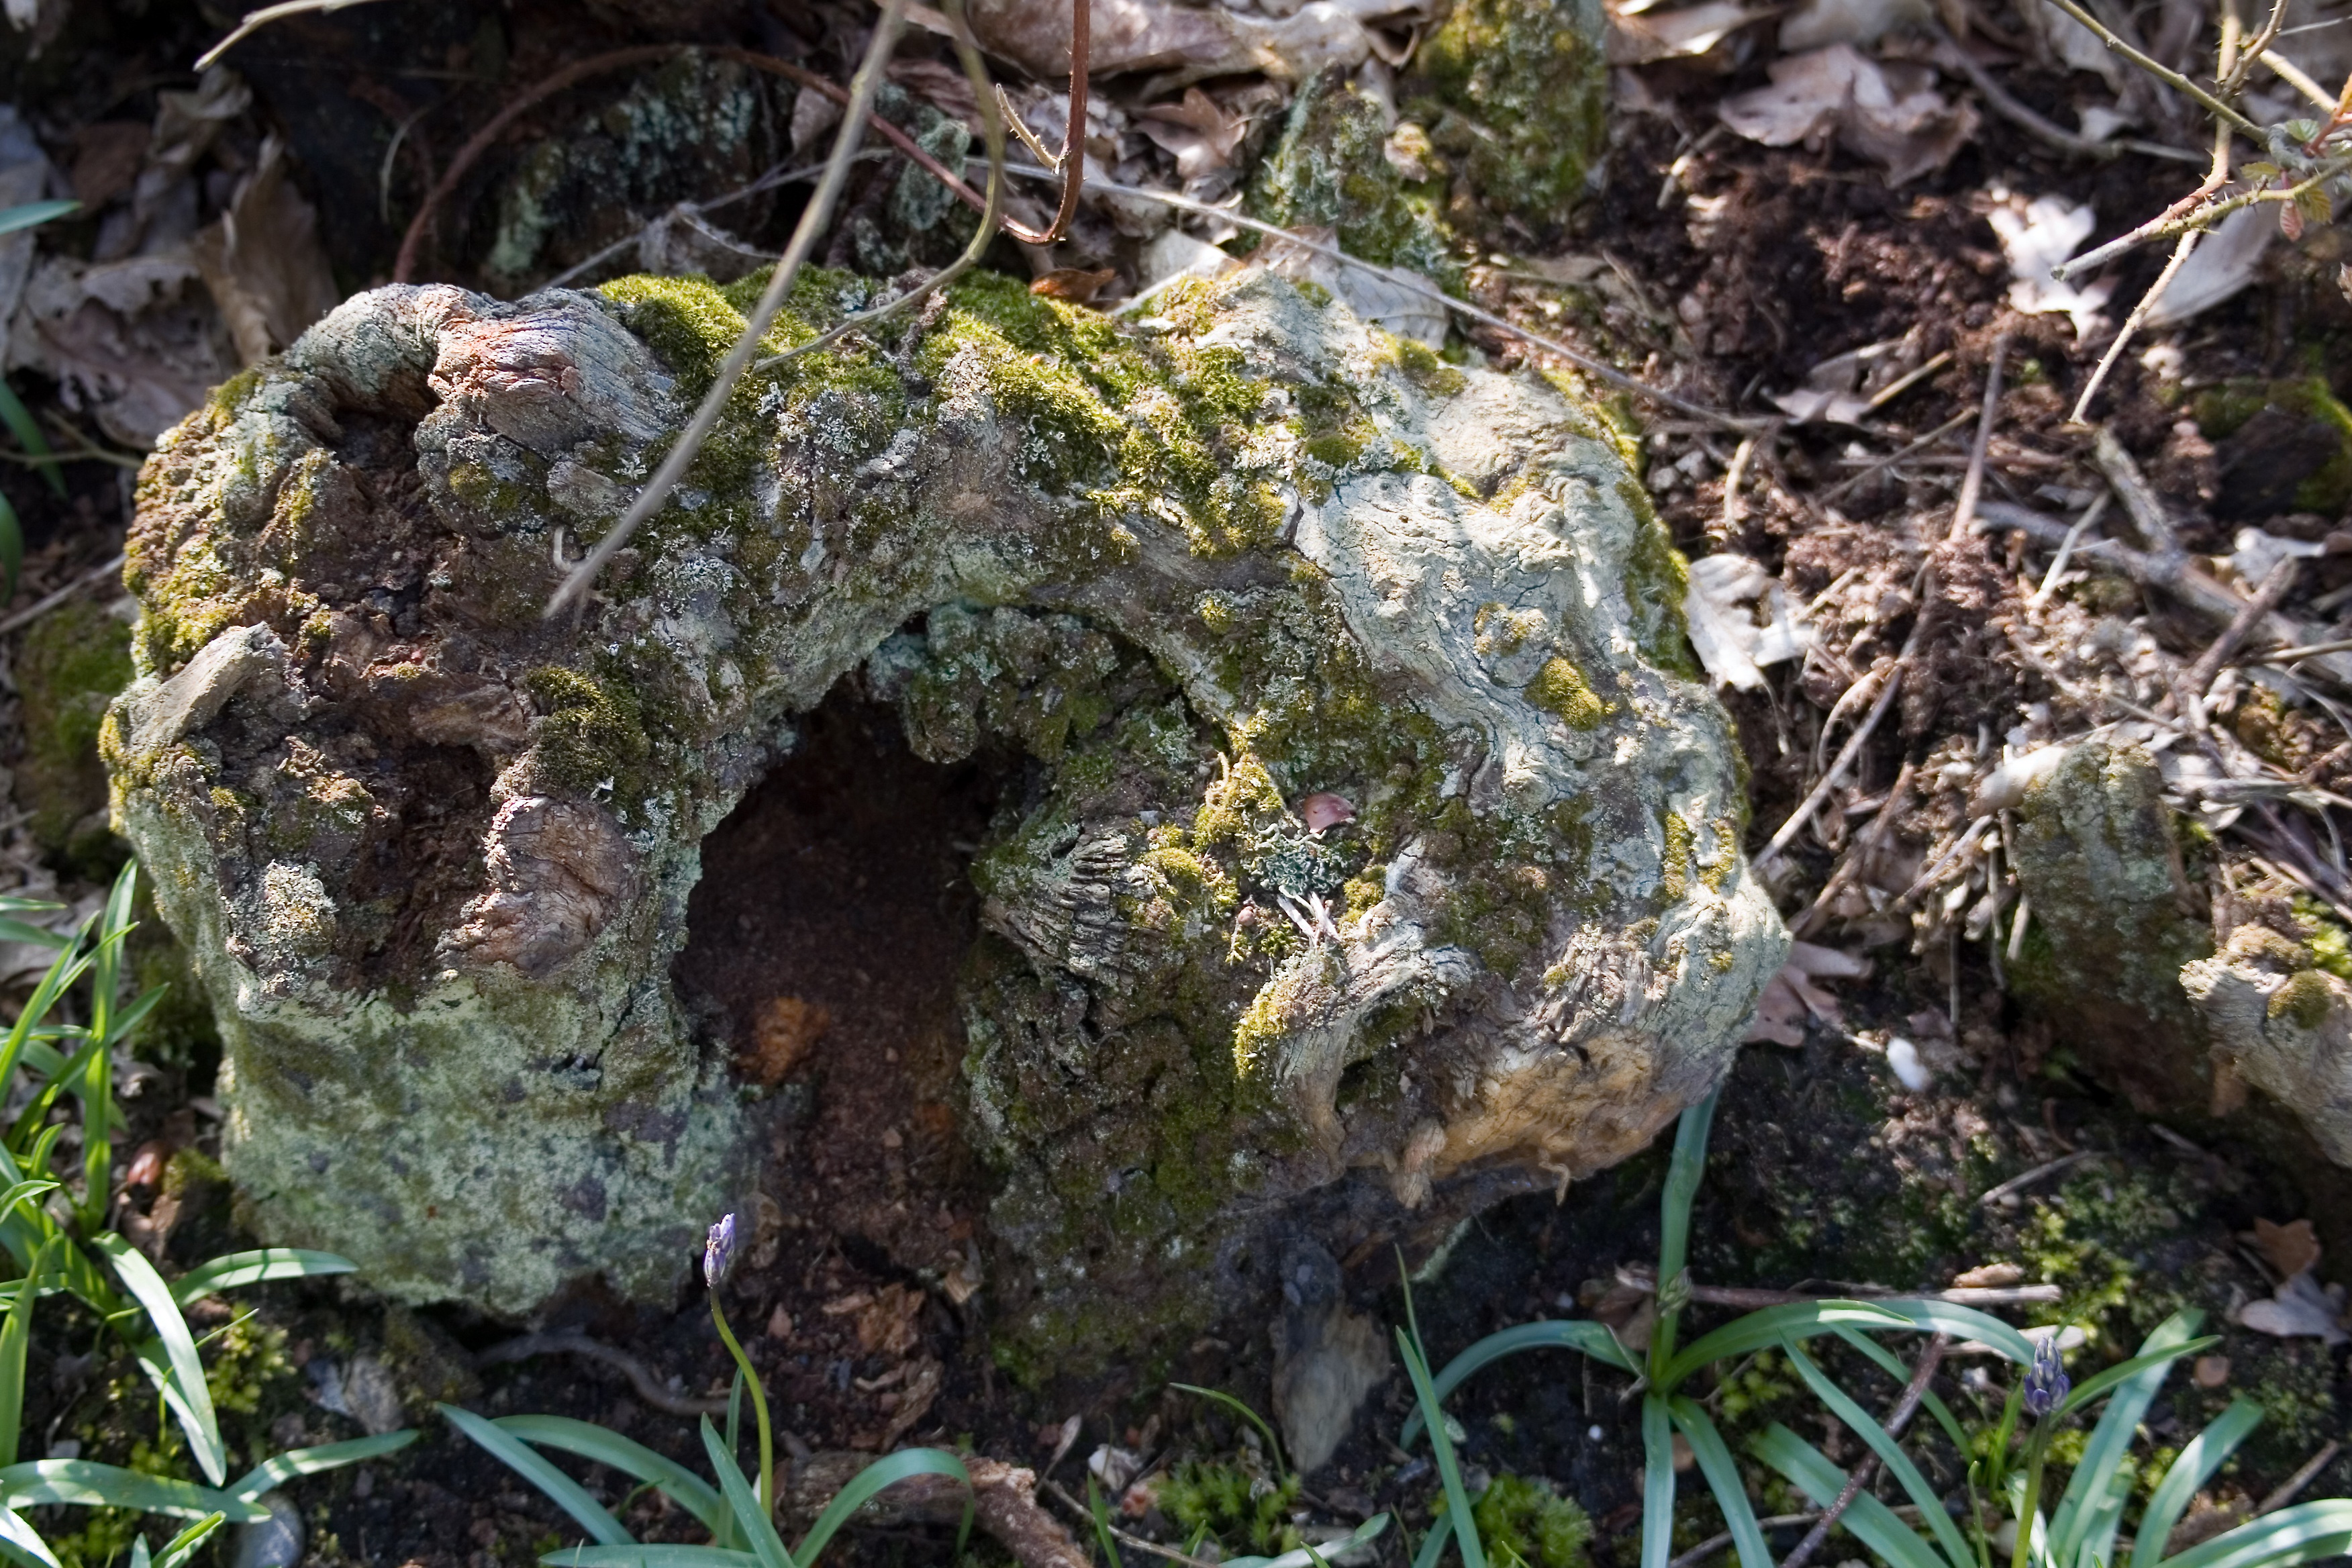
tree, forest, rock, plant, wood, leaf, flower, moss, bark, wildlife, jungle, flora, lichen, fungus, rainforest, rotting, woodland, tree stump, habitat, natural environment, land plant, leaf mould